Wallis Cinemas

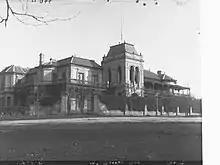
Auchendarroch House

Wallis Theatres owns and operates Auchendarroch House and the Wallis Tavern, both located at Mount Barker adjacent to Wallis' cinema complex.